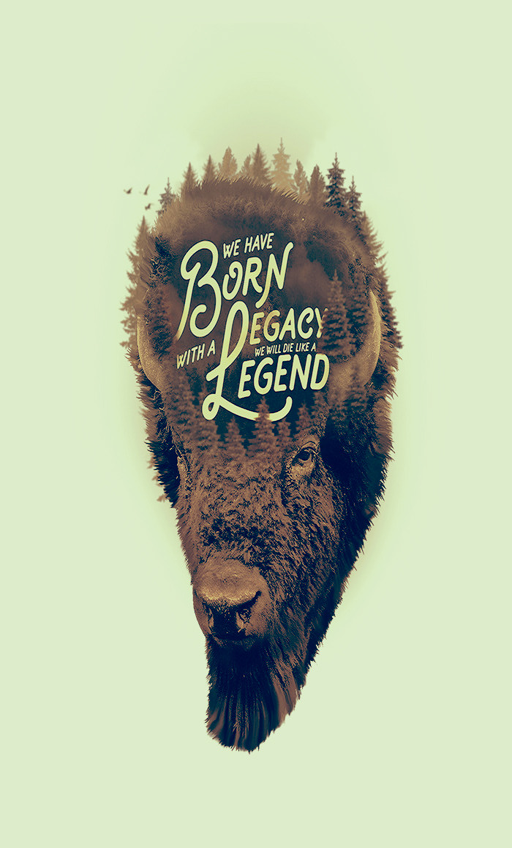
digital art selected for the #